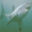
Label: shark